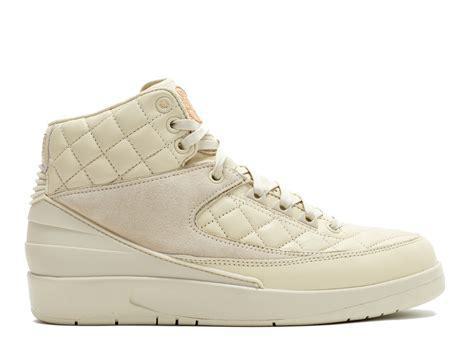
Brand: Jordan
Model: 2 Retro